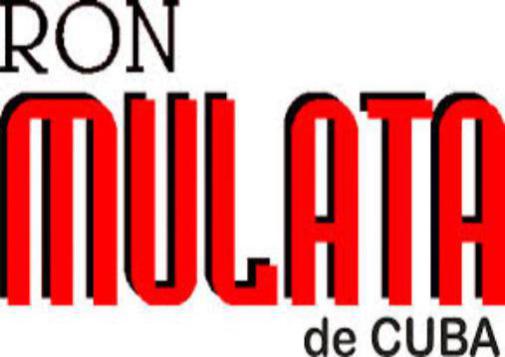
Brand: mulata
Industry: Food